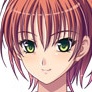
Portrait style: Anime Portrait